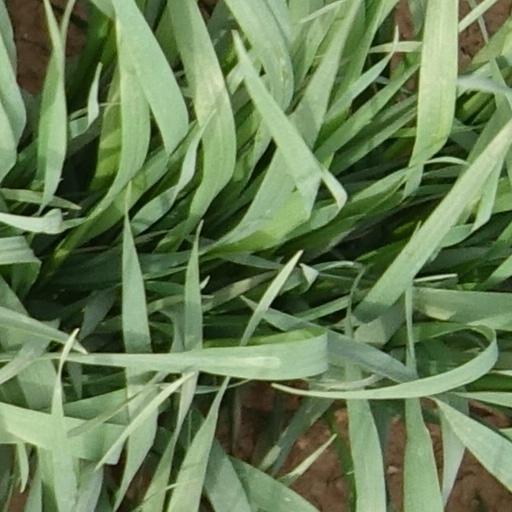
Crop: wheat